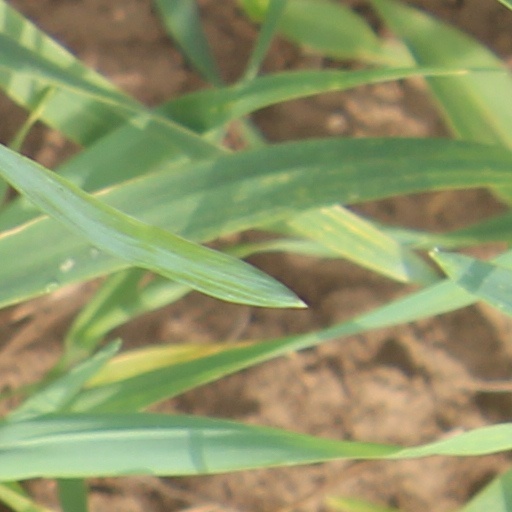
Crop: wheat